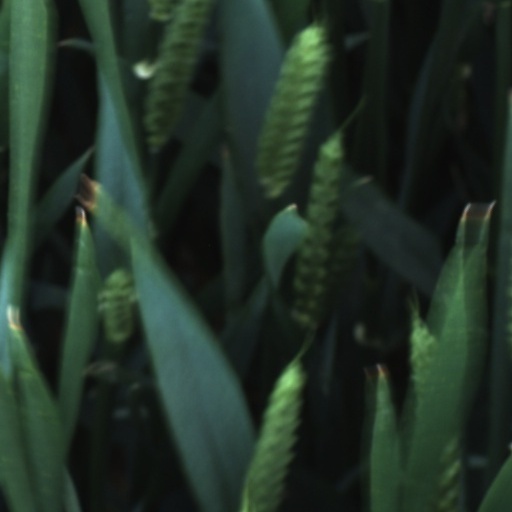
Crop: wheat